Huddersfield

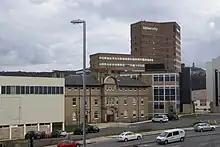
University of Huddersfield

A trolleybus network operated from 1933 to 1968. Huddersfield bus station was opened by the Mayor, Councillor Mernagh on 26 March 1974, although it had not been completed. It is the busiest bus station in West Yorkshire with a daily footfall of almost 35,000. Most bus services pass through the bus station. Many services are subsidised by Metro.